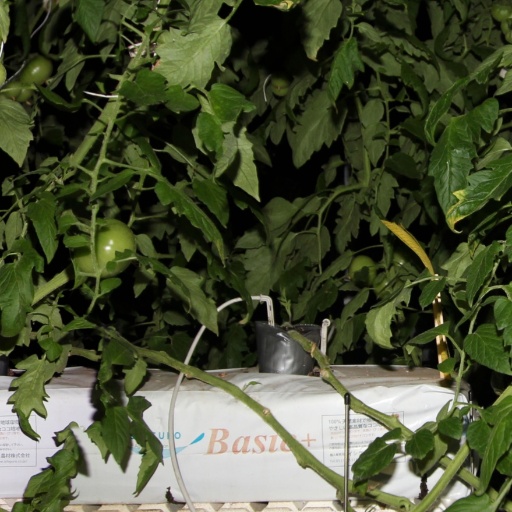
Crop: tomato